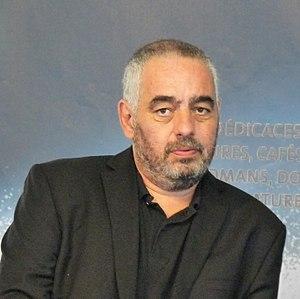
Philippe Jaenada au Salon du livre en Bretagne (Vannes, Morbihan)
Champs-Élysées Film Festival est un festival de cinéma fondé en 2012 par Sophie Dulac. Son ambition est de défendre et de promouvoir le cinéma indépendant américain et français. L'ensemble de ses événements est destiné au grand public : les films de la compétition, les avant-premières, les masterclass, les soirées spéciales, les conférences…
Philippe Jaenada, né le 25 mai 1964 à Saint-Germain-en-Laye, est un écrivain français.